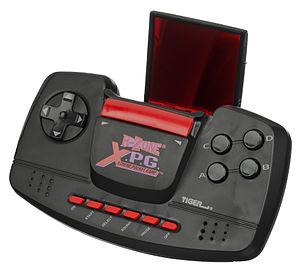
La R-Zone est une console portable de cinquième génération développée et fabriquée par Tiger Electronics. Elle est présentée à la Foire internationale du jouet américaine en février 1995 et publiée au cours de cette année-là. C'est la première console multi-jeux et la première utilisant un système de cartouche de l'entreprise.